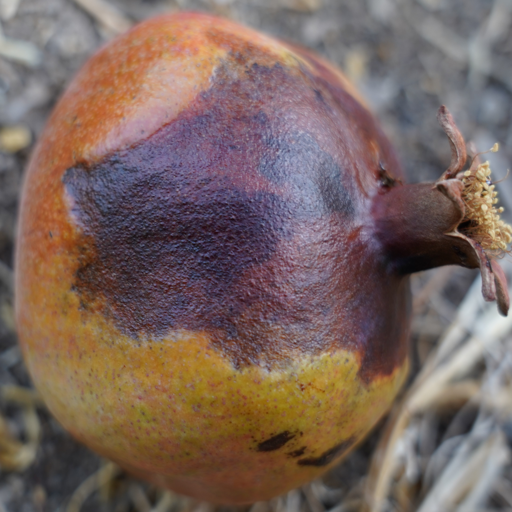
Label: Colletotrichum spp